GTS Finnjet

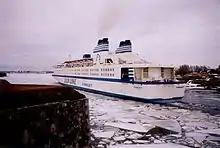
"Finnjet" at Helsinki in spring 2004

After the ship had become a part of the Silja Line fleet, further renovations at Howaldtswerke-Deutsche Werft Kiel (HDW) in 1987, 1988 and 1989 saw almost all of the ship's public spaces rebuilt. In 1990 Effoa merged with its fellow Silja Line partner Johnson Line to form EffJohn. In 1991 an extremely large-scale reconstruction was planned, where the ship would have been lengthened by , cabins enlarged, a new outdoor swimming pool added, and much of the superstructure built to a sleeker appearance. Unfortunately the plan proved to be too costly and was abandoned; the funds that had been raised for this reconstruction went to the rebuilding of MS "Svea" and MS "Wellamo" into "Silja Karneval" and "Silja Festival".